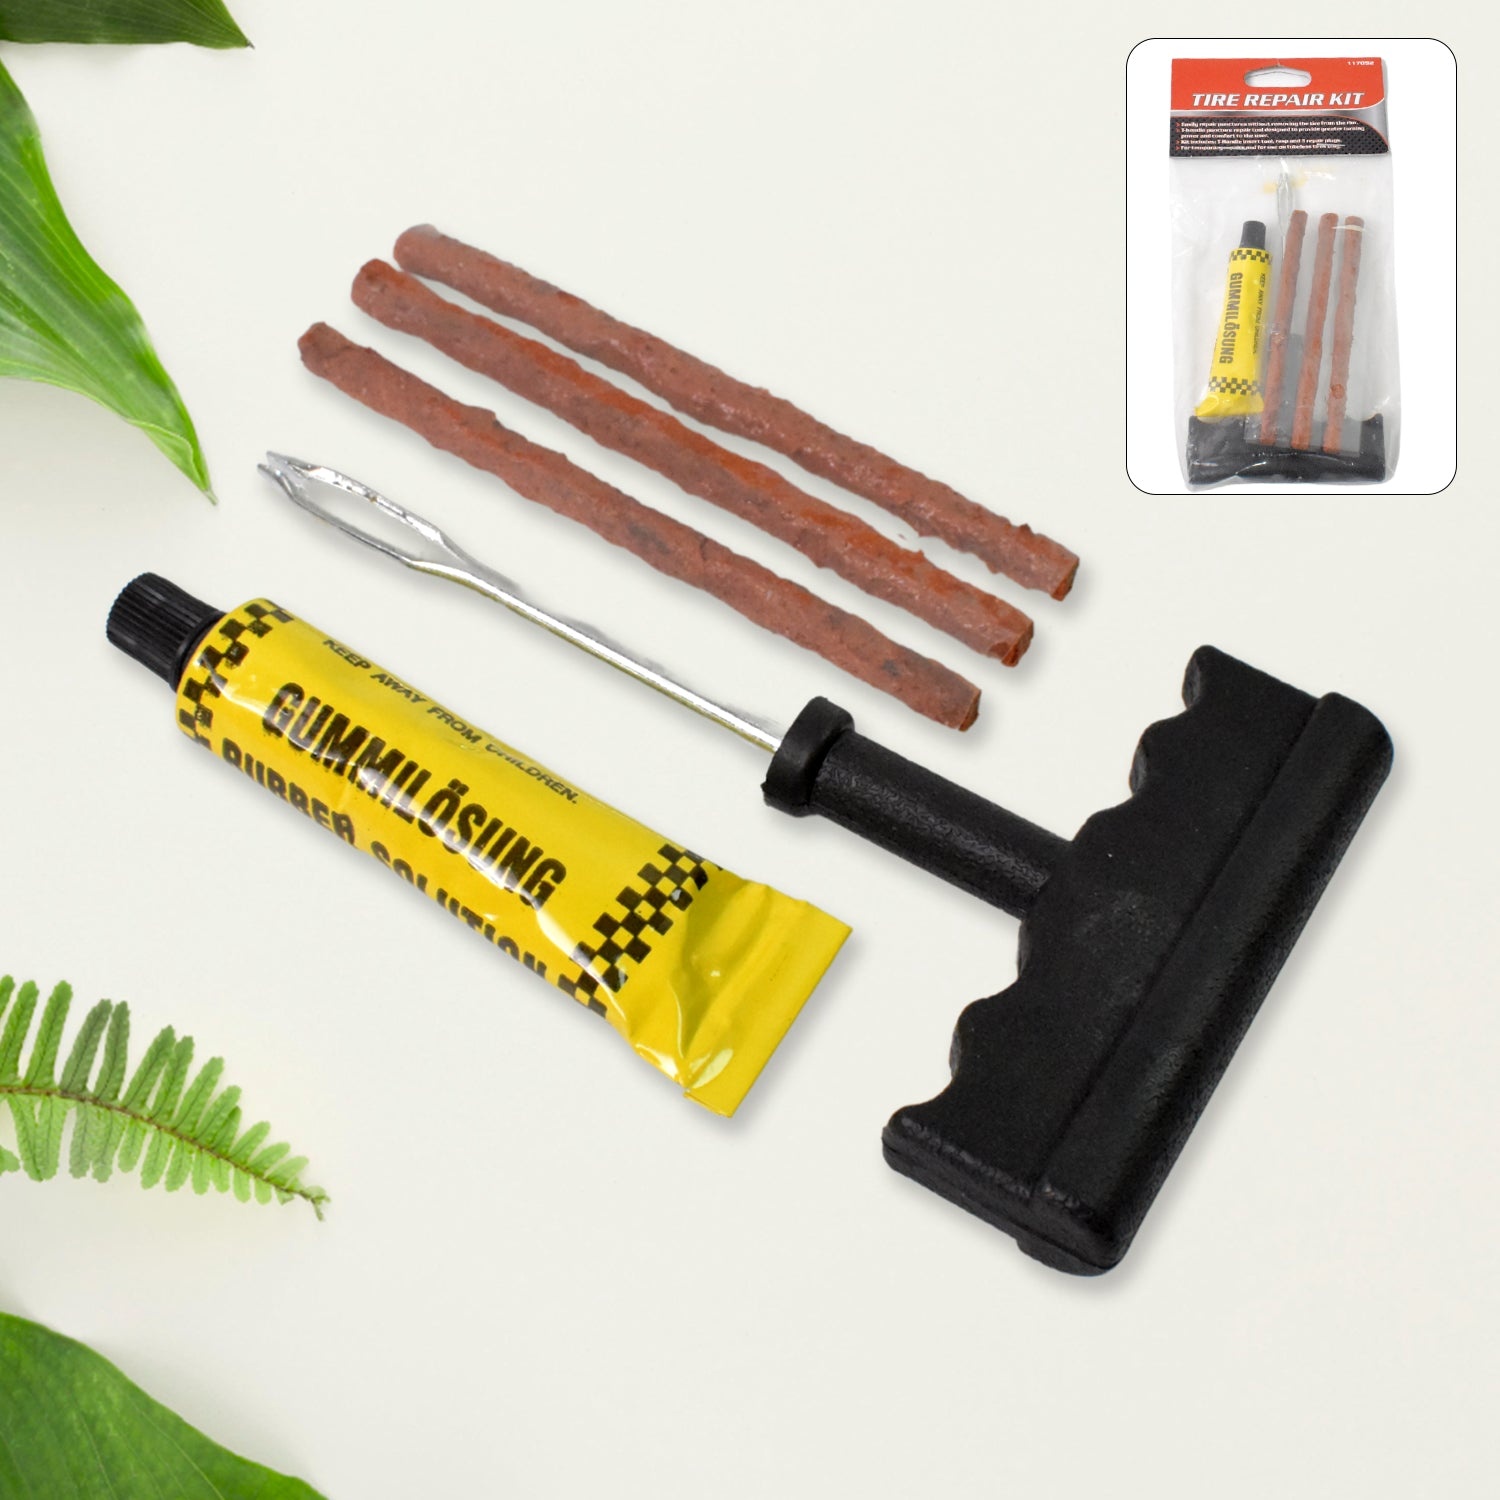
Tyre Puncture Repair Kit with 3 Seal Strips (5 Pcs Set)
Puncher Seal Strips (T-Handle Plugger Rubber Solution + 3 Seal Strips) Tubed Tyre Puncture Repair Kit (5 Pcs Set) Description:- Universal Tubeless Tire Puncture Kit Emergency Flat Tyre Repair Tool Kit includes everything you need to patch a puncture in your tubeless tire so you can get out of your roadside emergency fixing a tyre puncture in your motorcycles, bike, car, ATVs, Lawn Mowers, Trucks, and Jeeps. Equipped with string plugs, the tools in this kit are made of durable, to get back on the road. Believe it will service you for a long time. Portable Tubeless Tire Puncture Kit Tubeless Tyre Repair Kits are made from excellent quality raw materials. Dimension:- Volu. Weight (Gm) :- 82 Product Weight (Gm) :- 63 Ship Weight (Gm) :- 82 Length (Cm) :- 18 Breadth (Cm) :- 10 Height (Cm) :- 2
Brand: THE SOCIAL SELLER
Category: Vehicles & Parts > Vehicle Parts & Accessories > Vehicle Maintenance, Care & Decor > Vehicle Repair & Specialty Tools > Vehicle Tire Repair & Tire Changing Tools > Tire Repair Kits